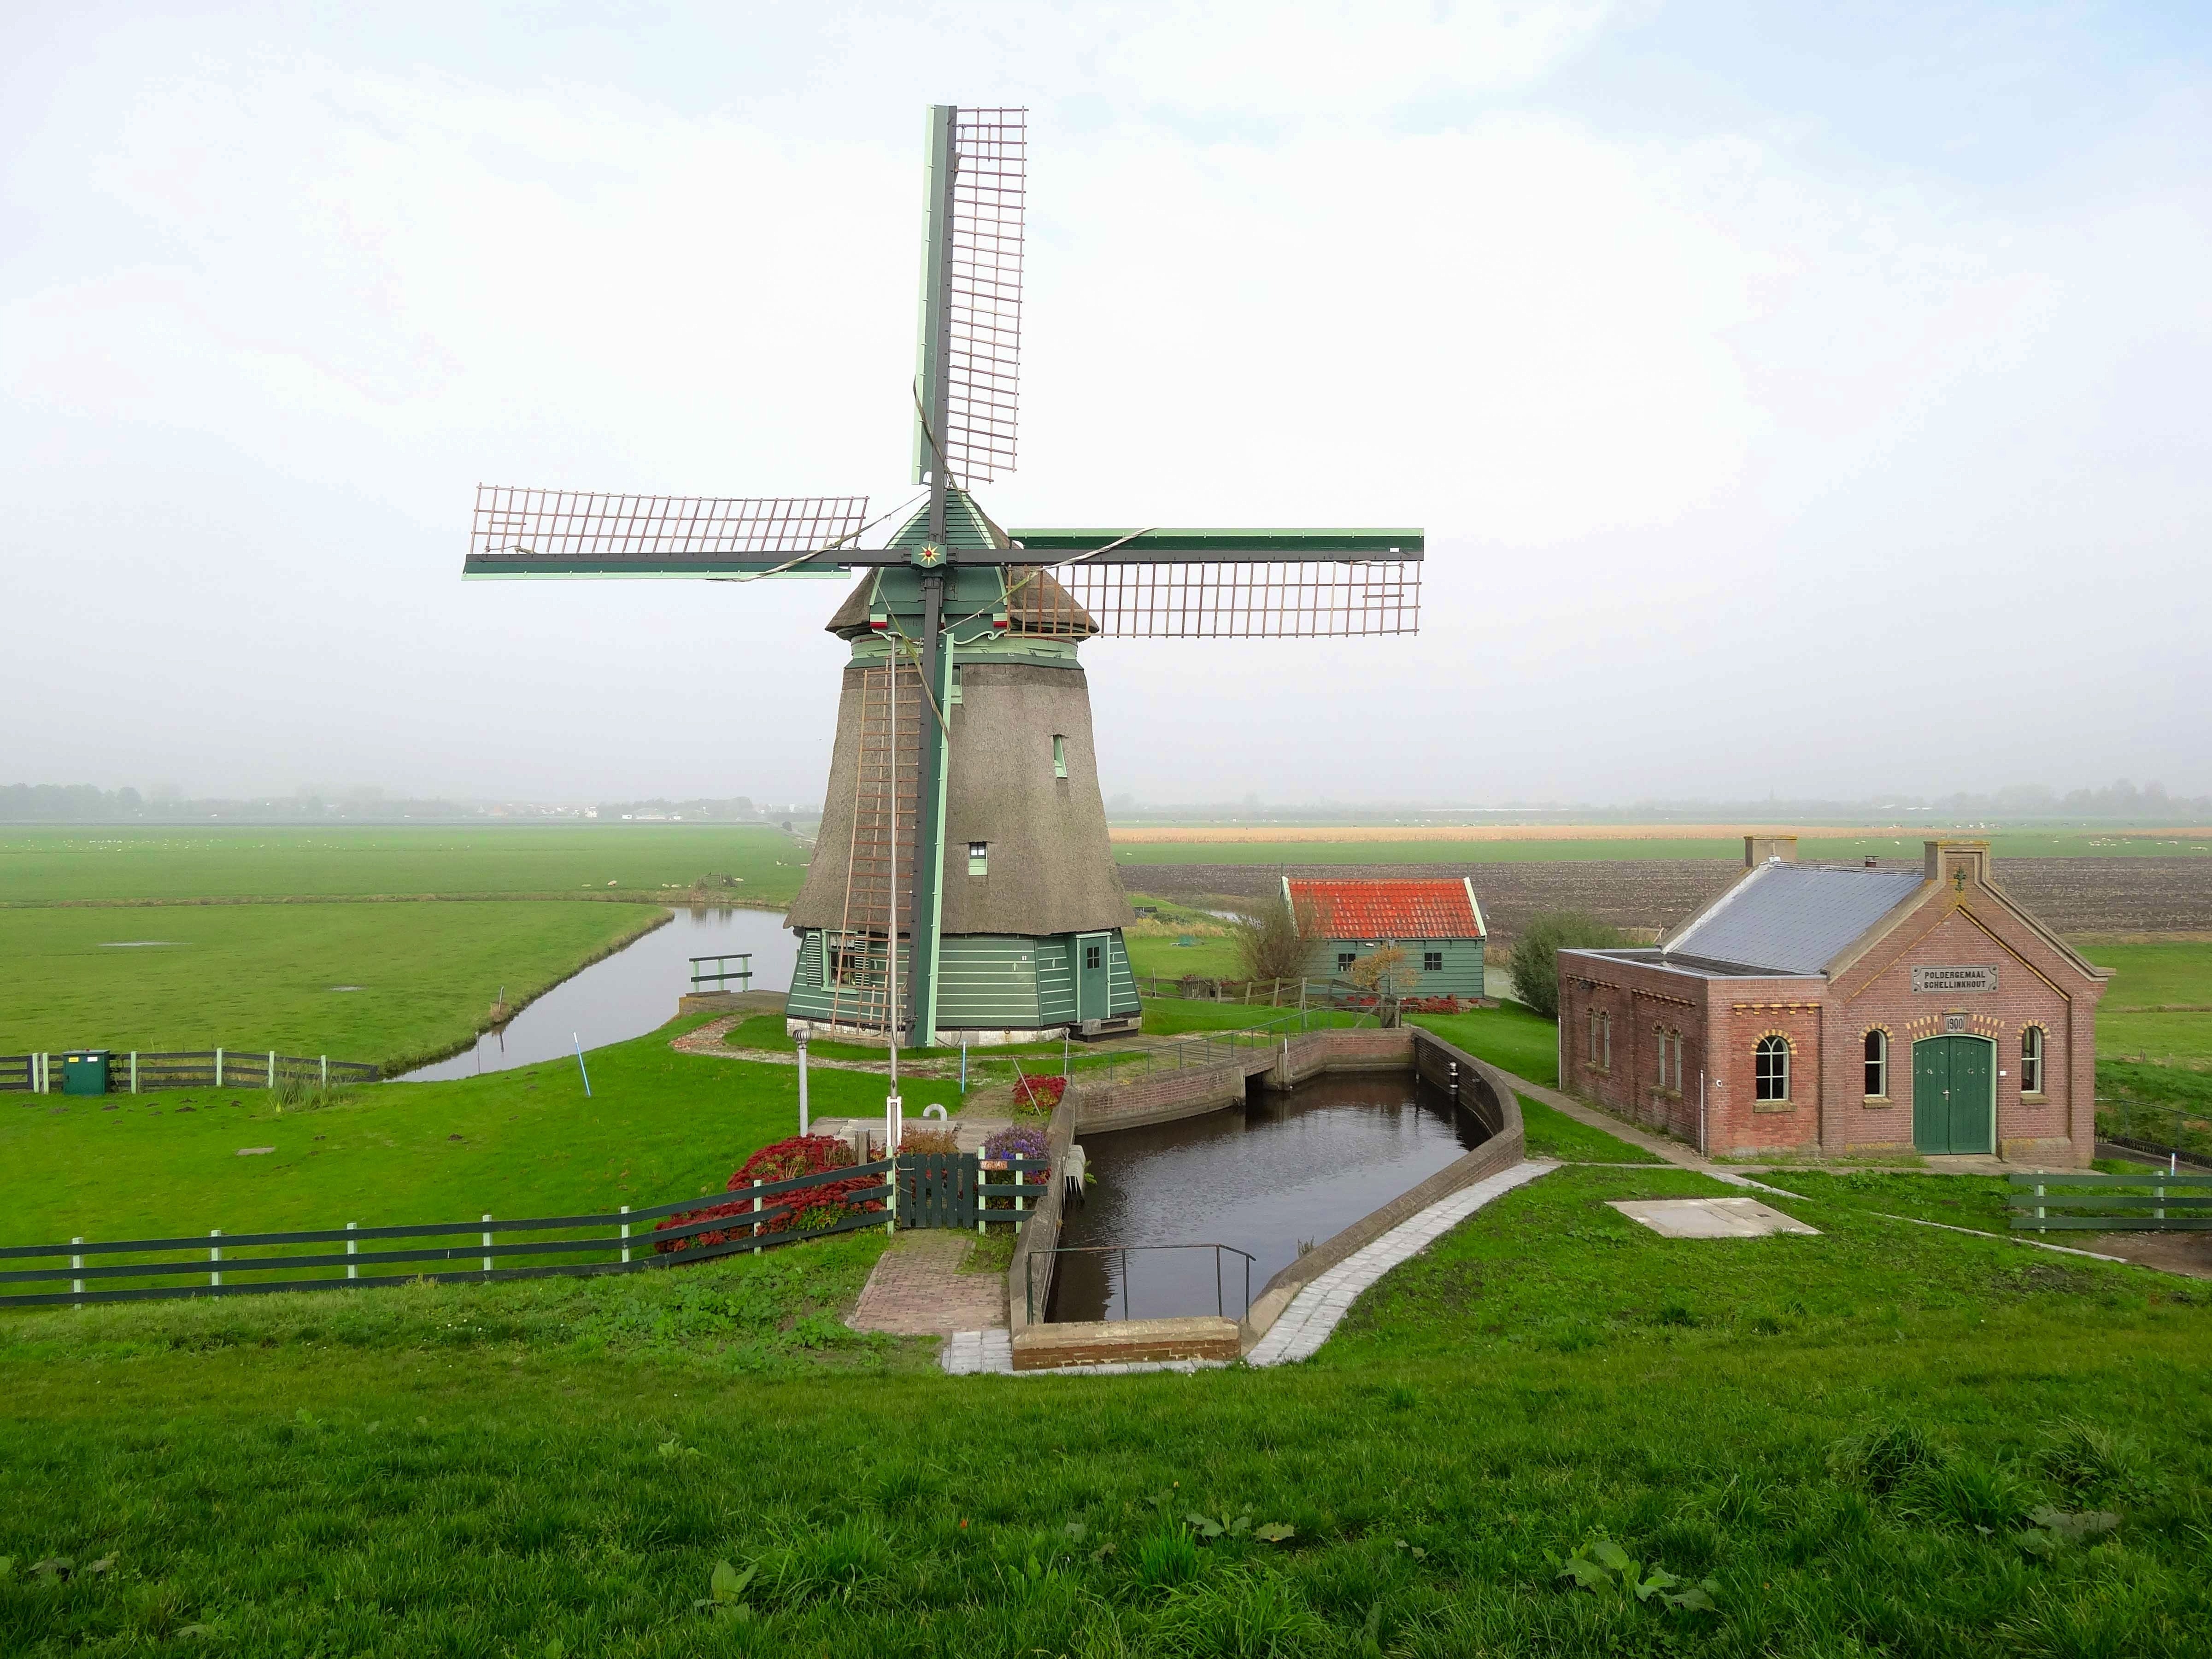
landscape, water, nature, grass, architecture, sky, fog, field, farm, countryside, windmill, wind, building, country, summer, stream, spring, tower, scenic, machine, energy, flowers, outside, netherlands, clouds, mill, buildings, wind farm, rural area